Anna Katharina Schönkopf

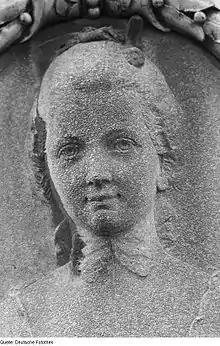
Käthchen Schönkopf on the socle of the Leipzig Goethe monument

Anna Katharina Schönkopf (22 August 1746 – 20 May 1810) was the daughter of the pewterer and wine merchant Christian Gottlieb Schönkopf (1716-1791) and his wife Katharina Sibylla (1714-1790). The young Johann Wolfgang Goethe, who studied in Leipzig from 1765 to 1768, fell in love with her in 1766.